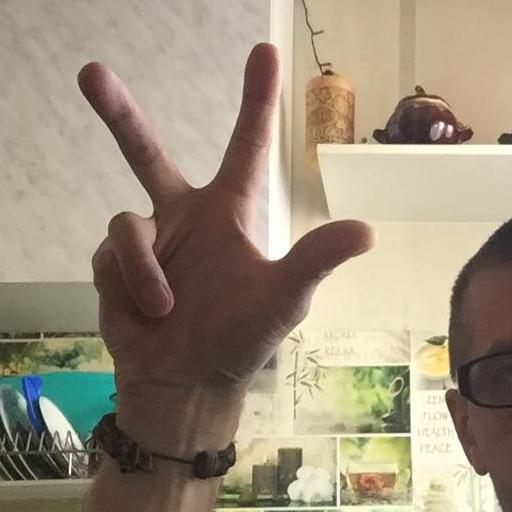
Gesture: three2